University of Birmingham

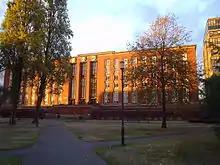
The old main library, which has now been demolished

Birmingham has departments covering a wide range of subjects. On 1 August 2008, the university's system was restructured into five 'colleges', which are composed of numerous 'schools':